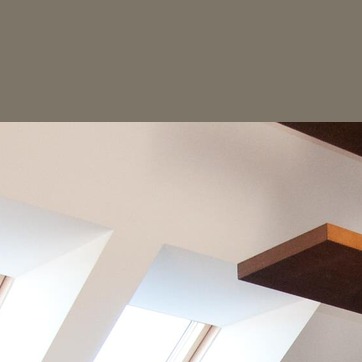
Material: painted